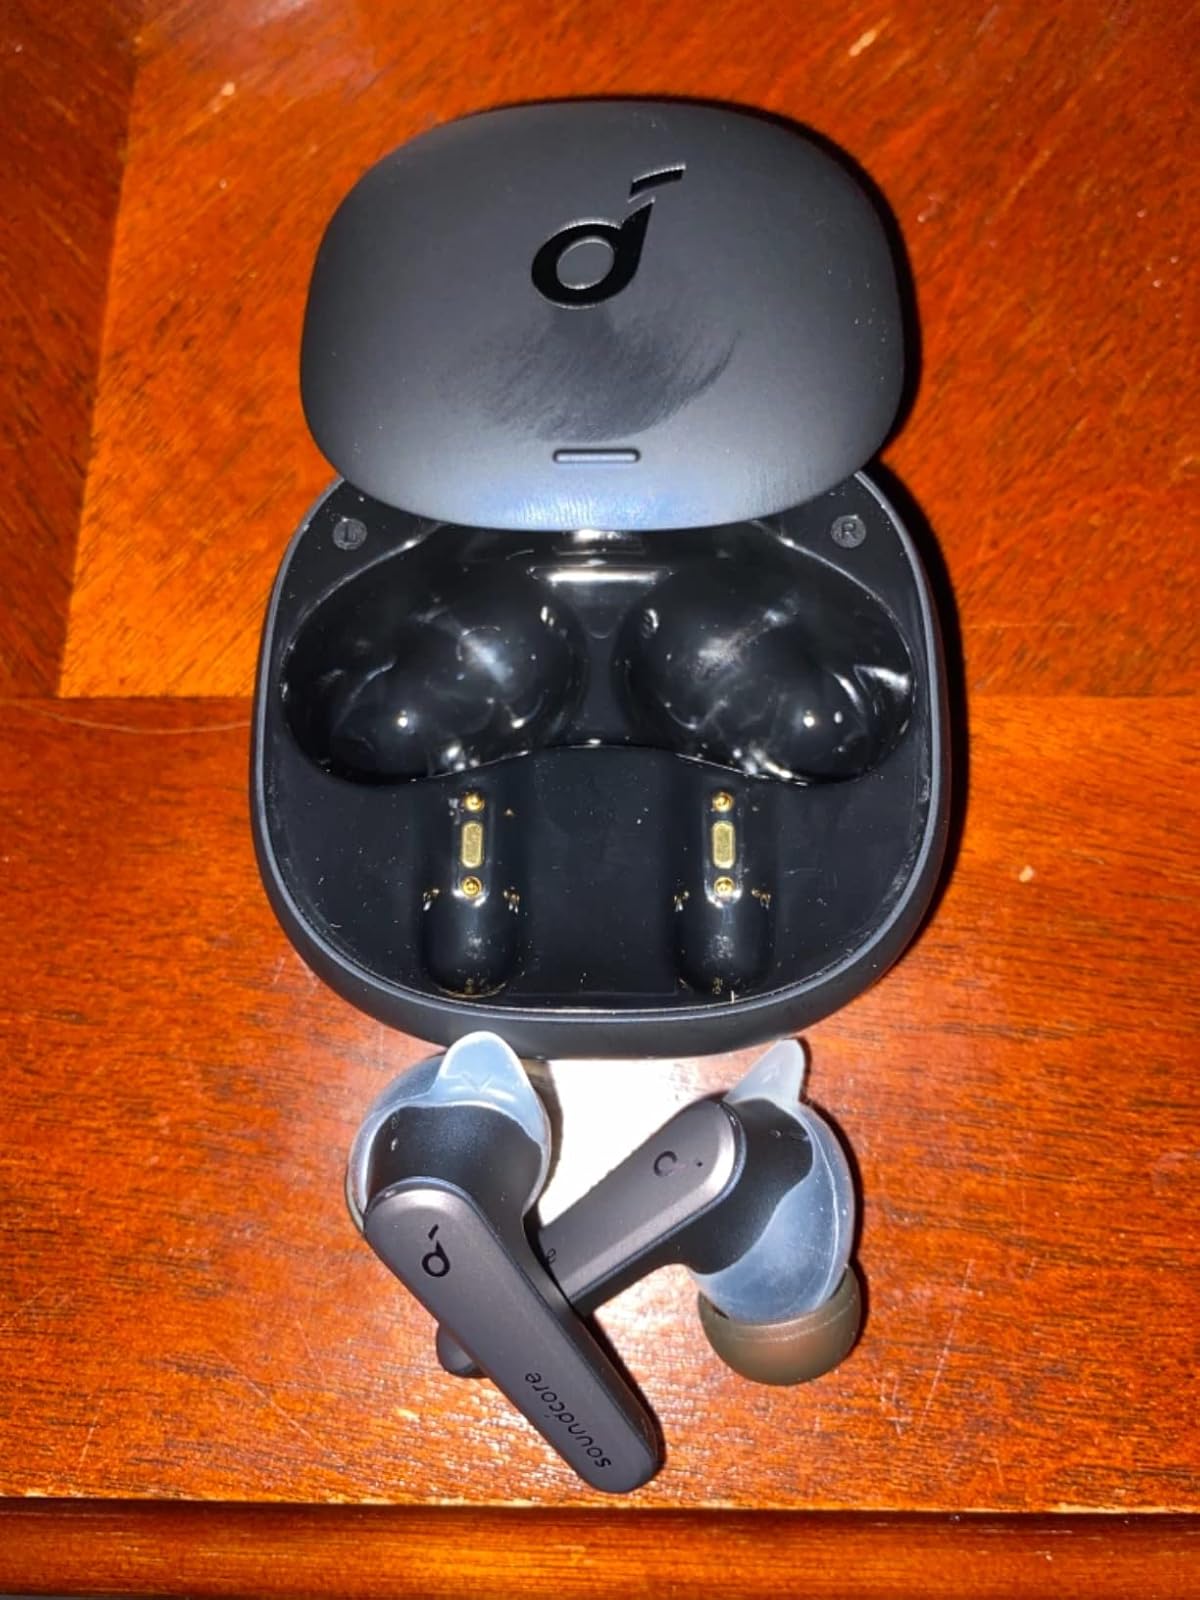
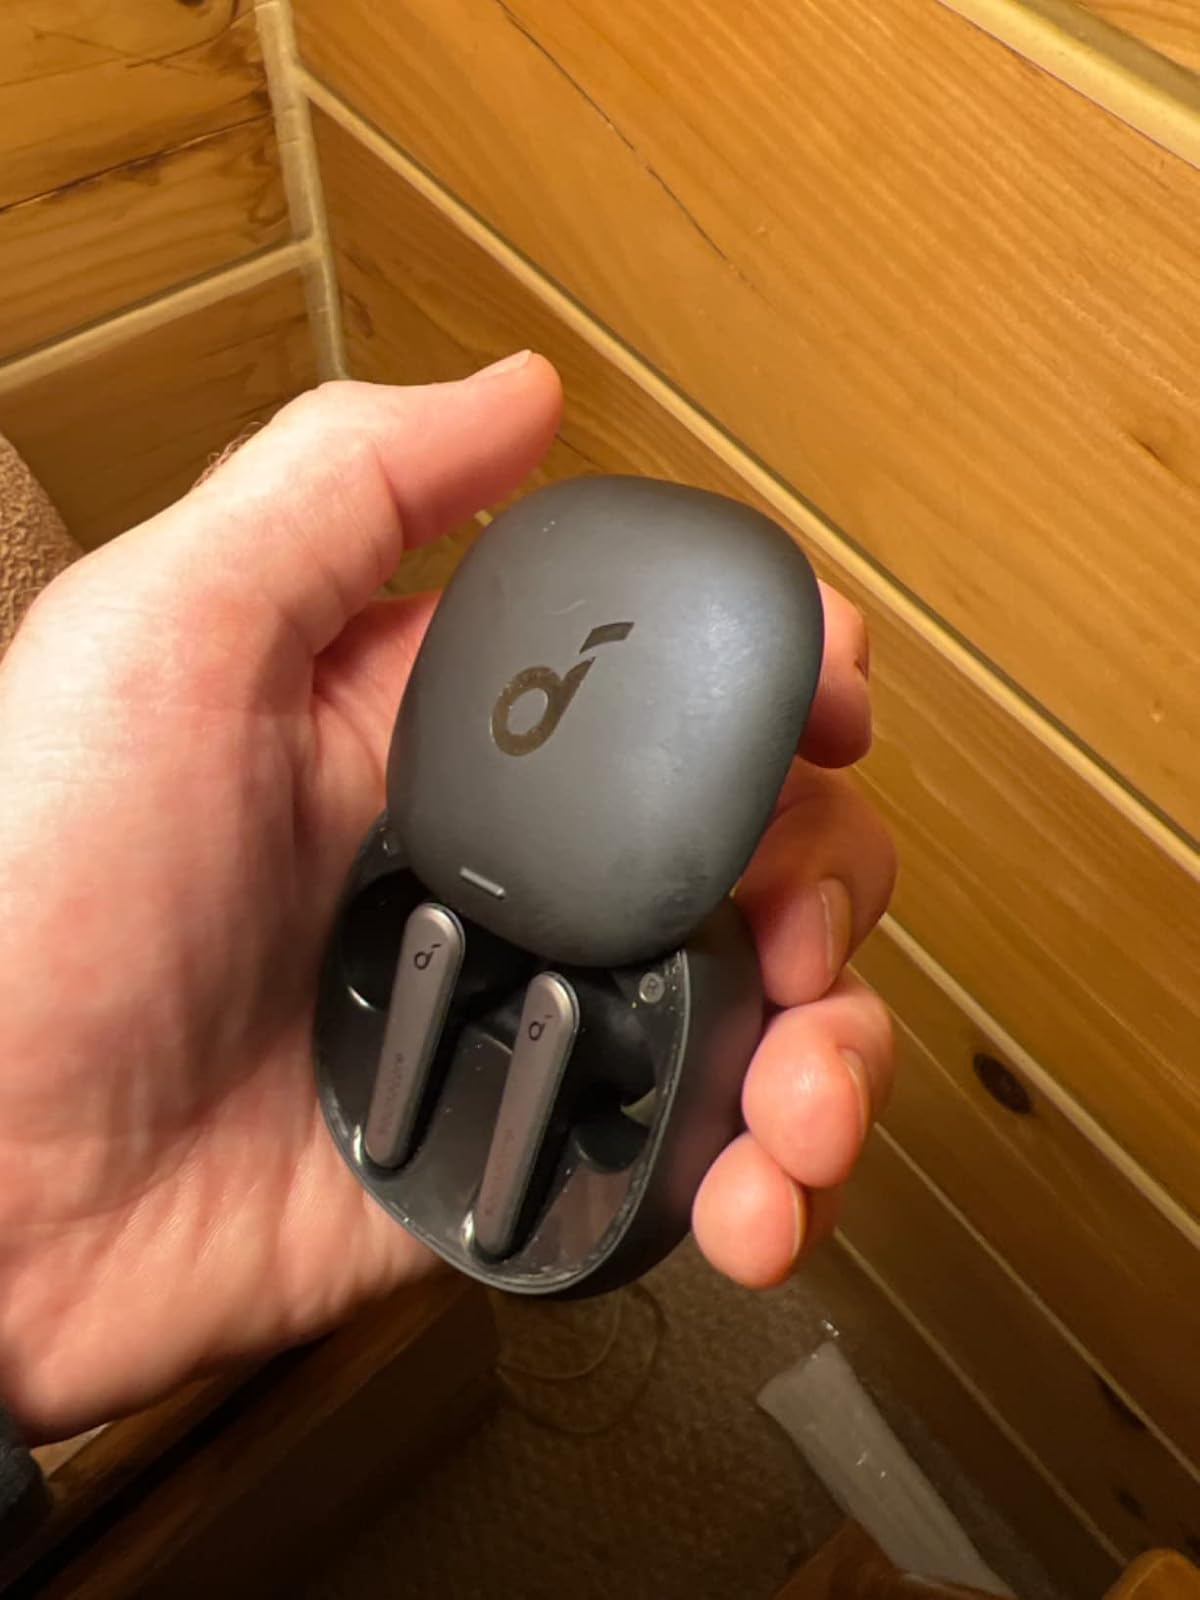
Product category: earbuds
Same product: yes